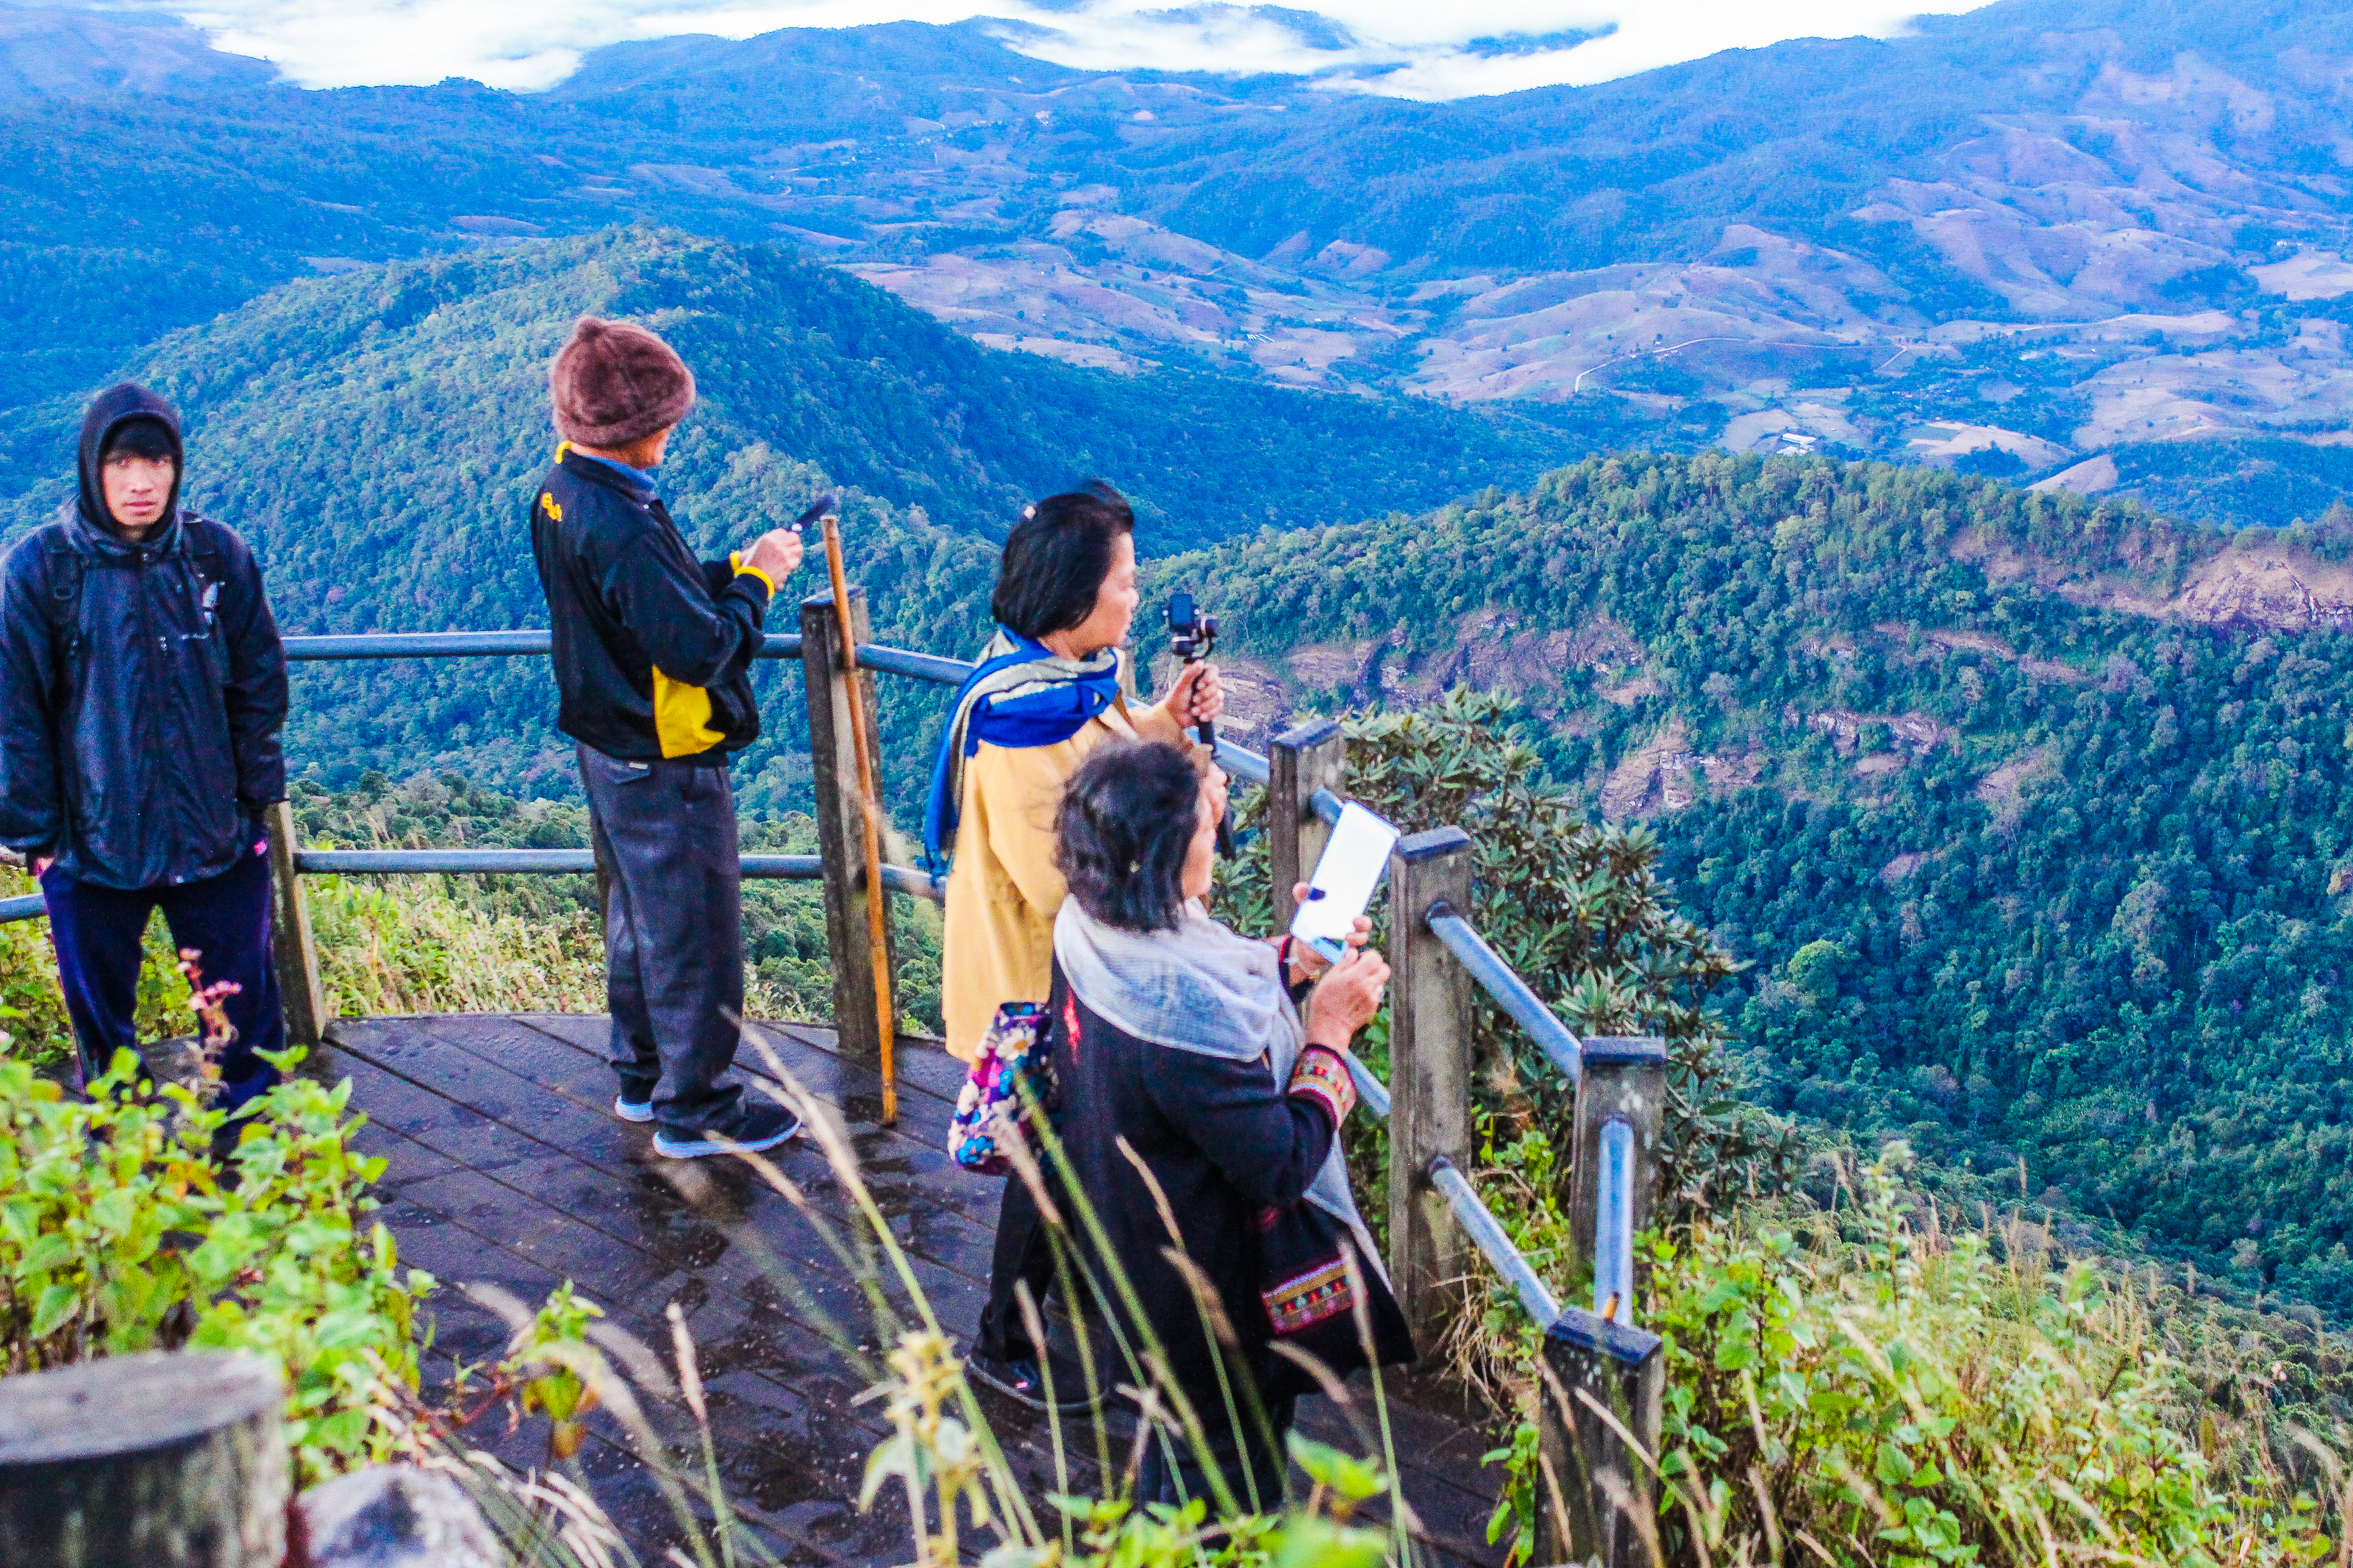
nature, mountain, mountainous landforms, wilderness, natural landscape, ridge, sky, mountain range, adventure, tourism, recreation, hill, tree, vacation, leisure, hiking, alps, national park, hill station, backpacking, landscape, plant, valley, fell, walking, forest, hiking equipment